Ligue de défense de la race nègre

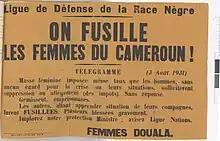
Poster of the LDRN, reporting a shooting on female protesters in Douala, Cameroon in August 1931

Senghor died in late 1927. He was succeeded by Kouyaté, who in the following years built up an international network, including with a Congolese group in Brussels, a short-lived group around later Kenyan president Jomo Kenyatta in London, with American activists such as W. E. B. Du Bois, and in French colonies such as Senegal and Cameroon. Kouyaté also smuggled propaganda material to Cameroon; for a short time, there was also a direct offshoot of the league in Kribi. These activities in France and the French colonies in West Africa greatly alarmed French authorities, who already surveilled the LDRN and viewed it as an anti-French communist front organisation.